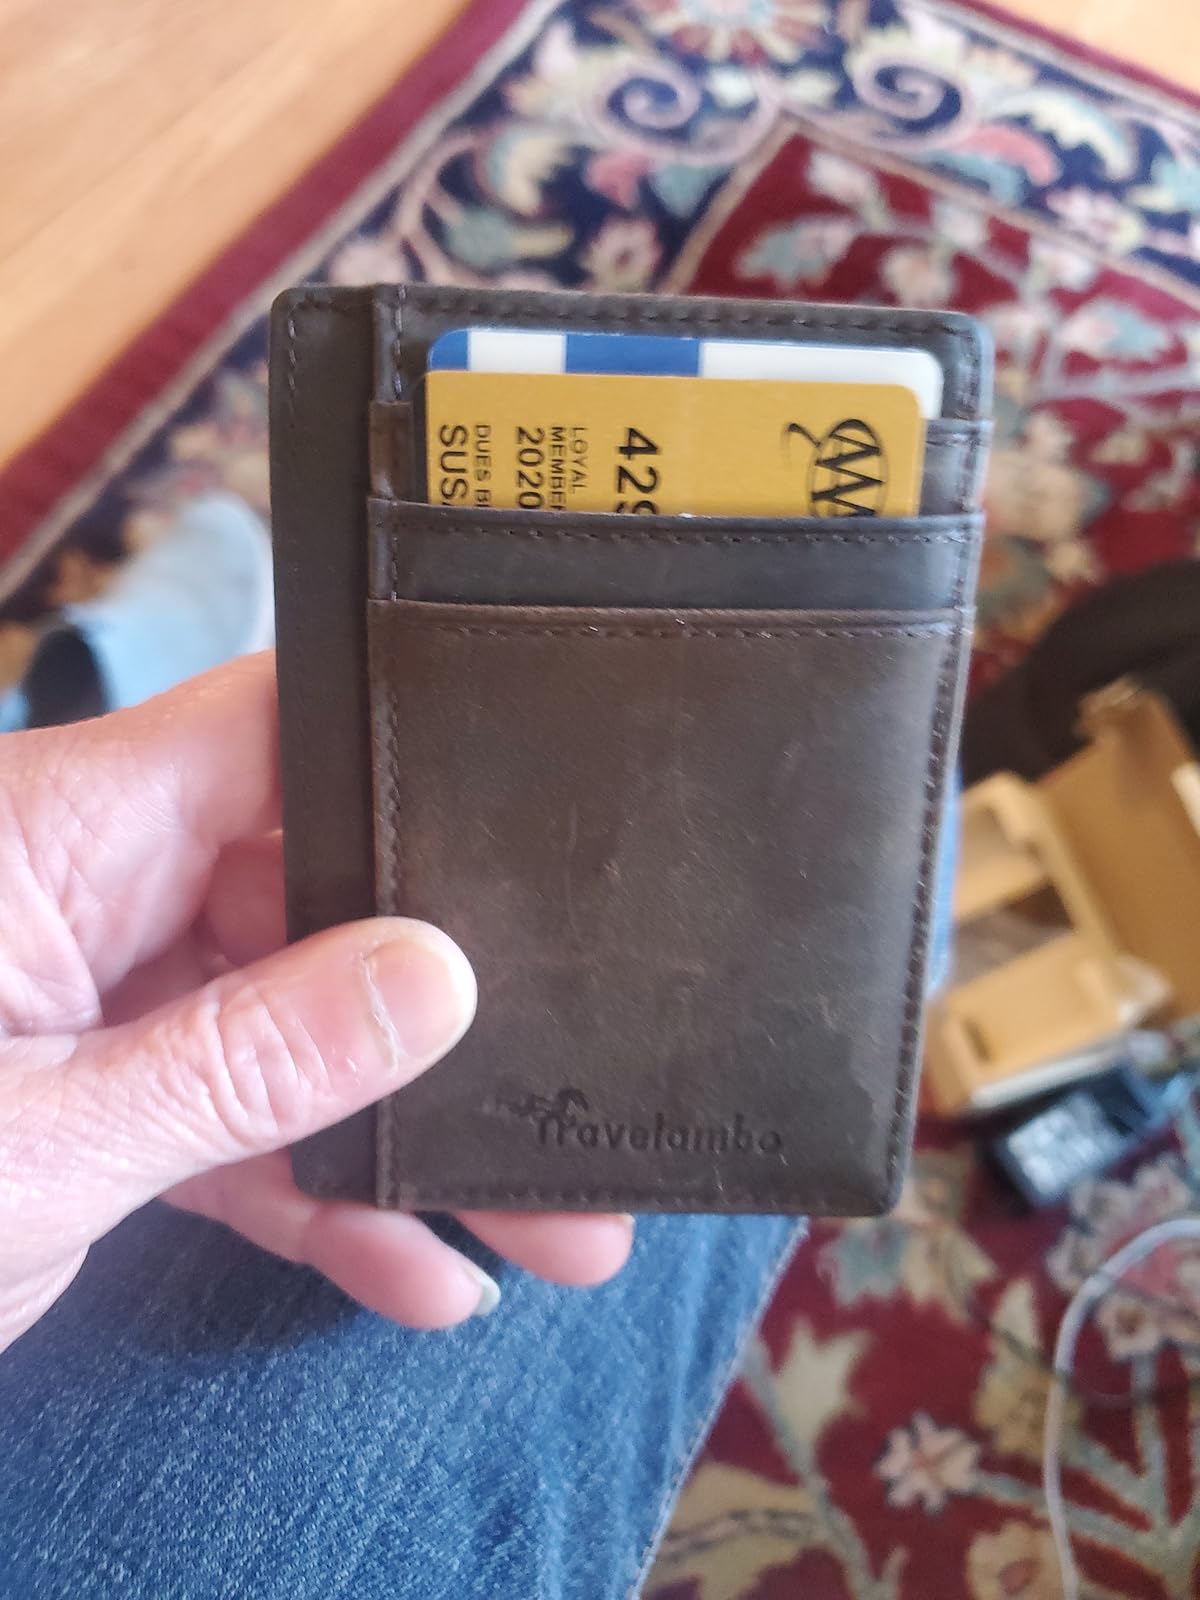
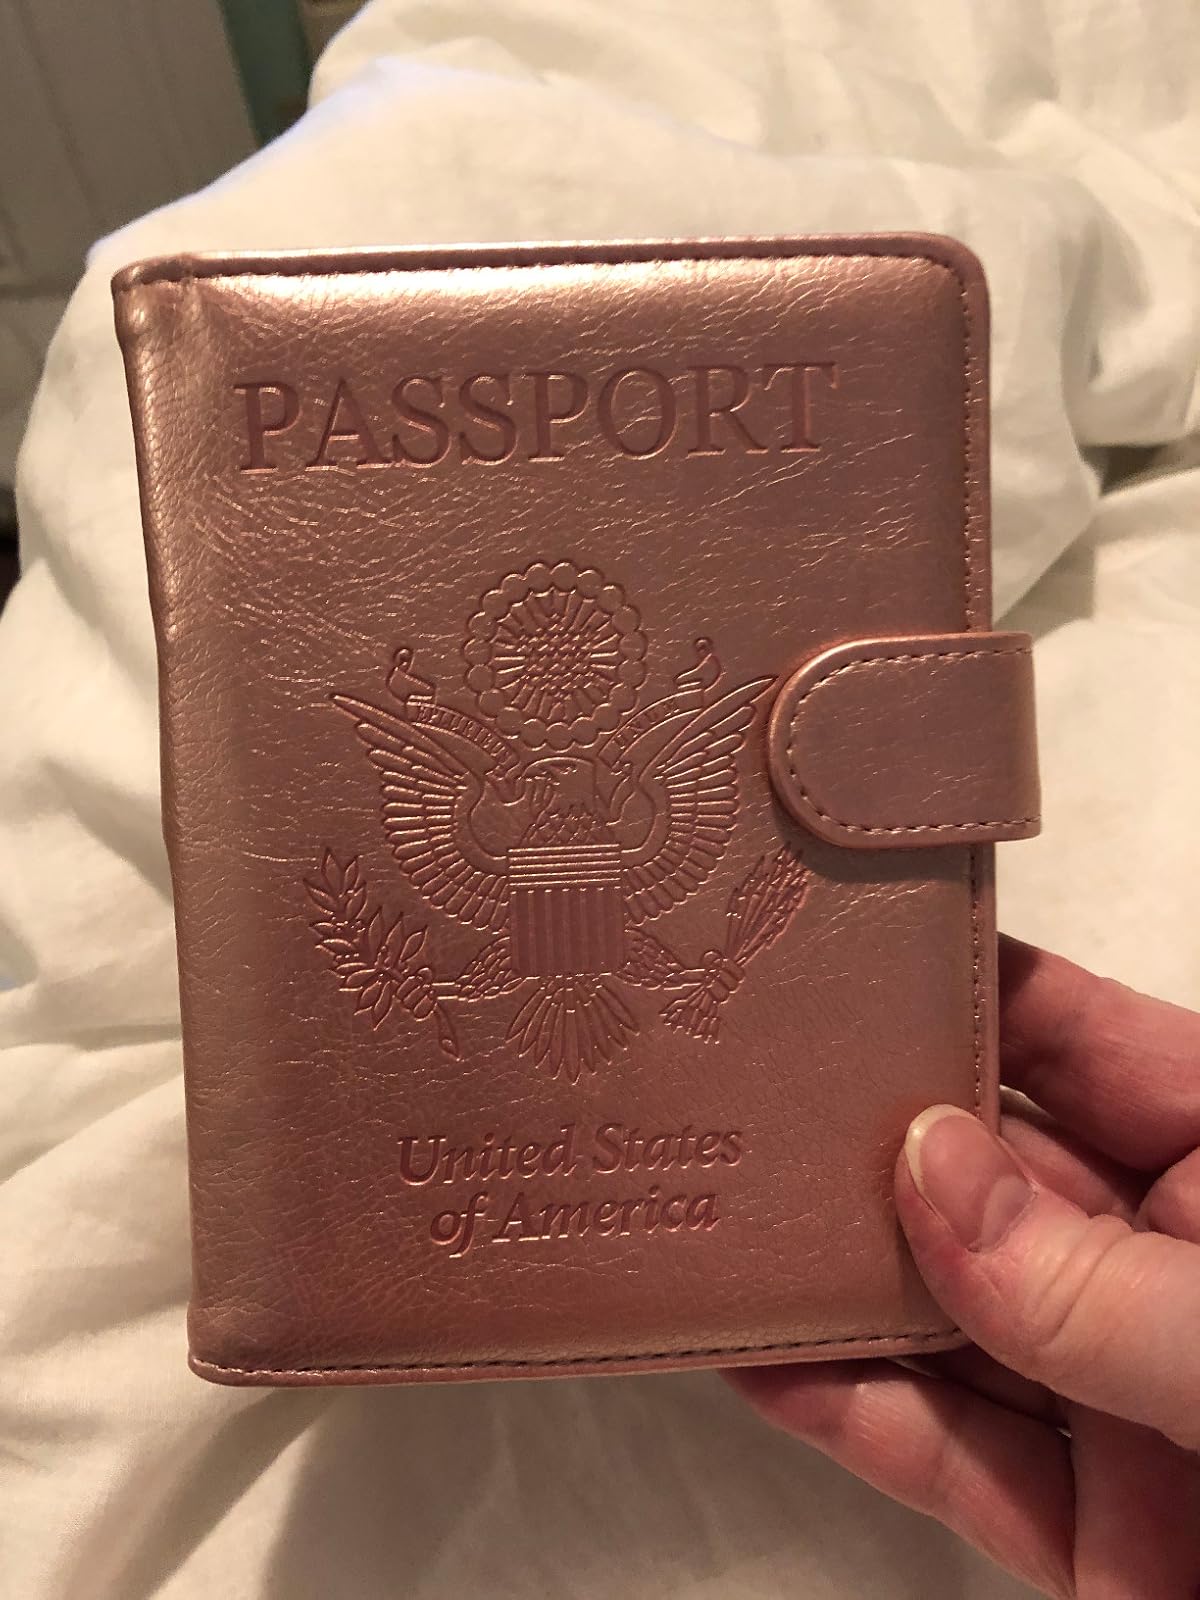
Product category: accessories_wallet
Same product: no